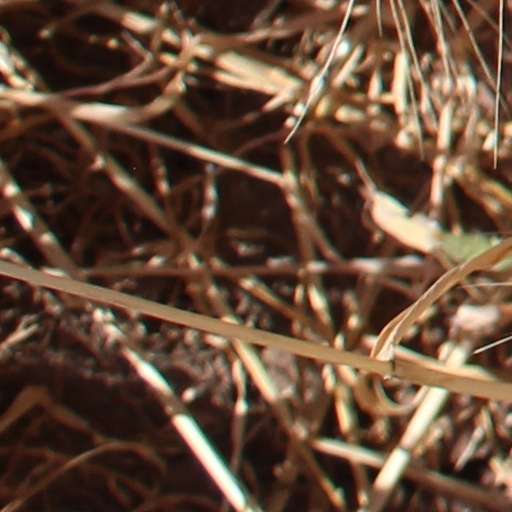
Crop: wheat